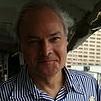
Age: 59